Religion in pre-Islamic Arabia

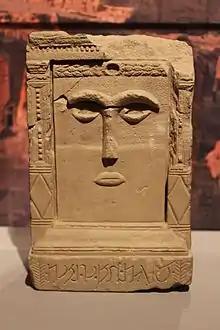
Nabataean baetyl depicting a goddess, possibly al-Uzza.

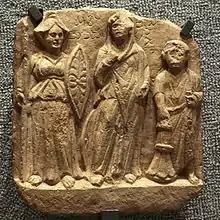

In pre-Islamic Arabia, the dominant religious practice was that of Arab polytheism, which was based on the veneration of various deities and spirits, such as the god Hubal and the goddesses al-Lāt, al-‘Uzzā, and Manāt. Worship was centred on local shrines and temples, most notably including the Kaaba in Mecca. Deities were venerated and invoked through pilgrimages, divination, and ritual sacrifice, among other traditions. Different theories have been proposed regarding the role of "Allah" (a word in Arabic that is now chiefly associated with God in Islam) in the Meccan religion. Many of the physical descriptions of the pre-Islamic gods and goddesses are traced to idols, especially near the Kaaba, which is said to have contained up to 360 of them.